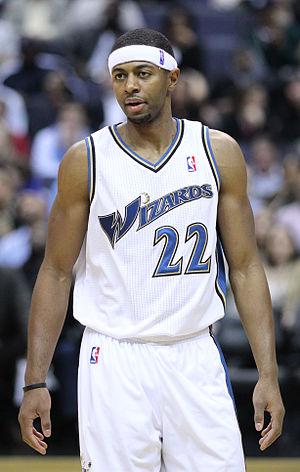
Mustafa Shakur, né le 18 août 1984 à Philadelphie, aux États-Unis, est un joueur américain de basket-ball. Il évolue au poste de meneur.